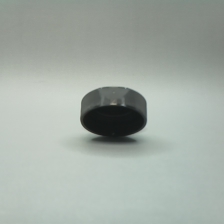
Color: black
Cap type: flip-top cap